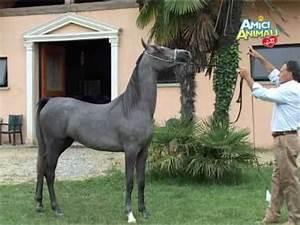
horse